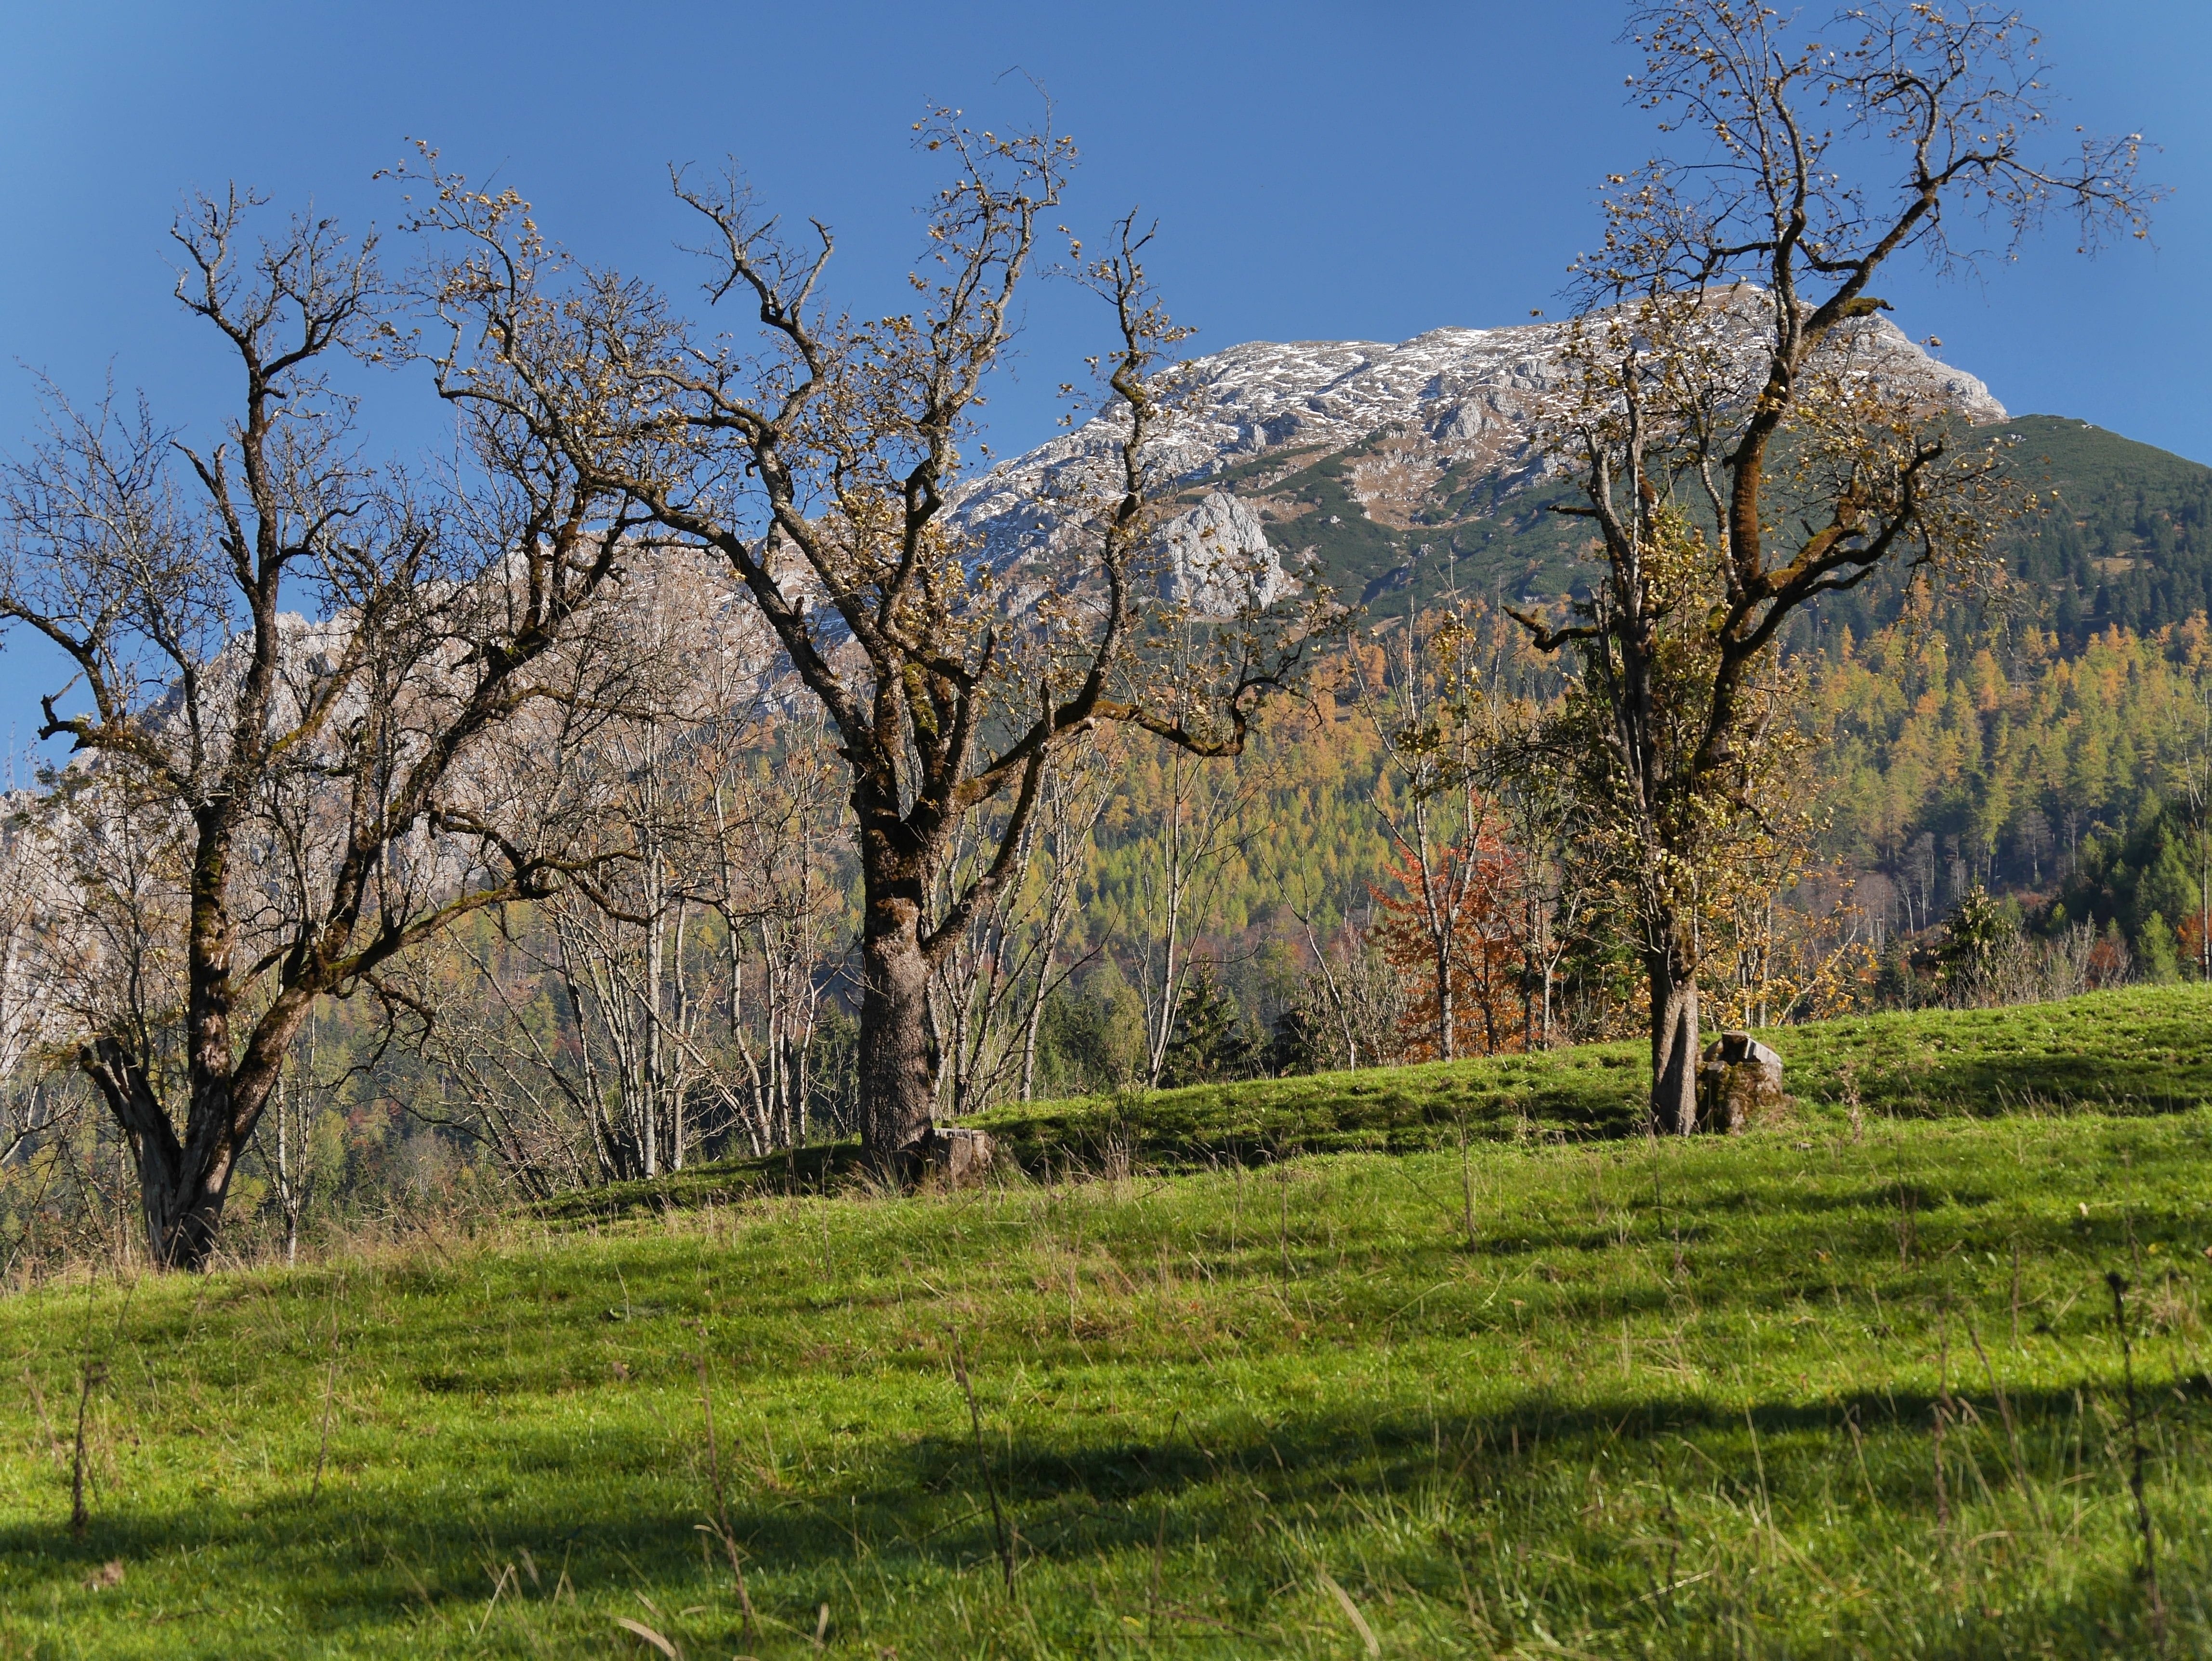
landscape, tree, nature, grass, blossom, plant, hiking, meadow, leaf, hill, flower, pasture, autumn, mountains, woodland, habitat, rural area, natural environment, woody plant